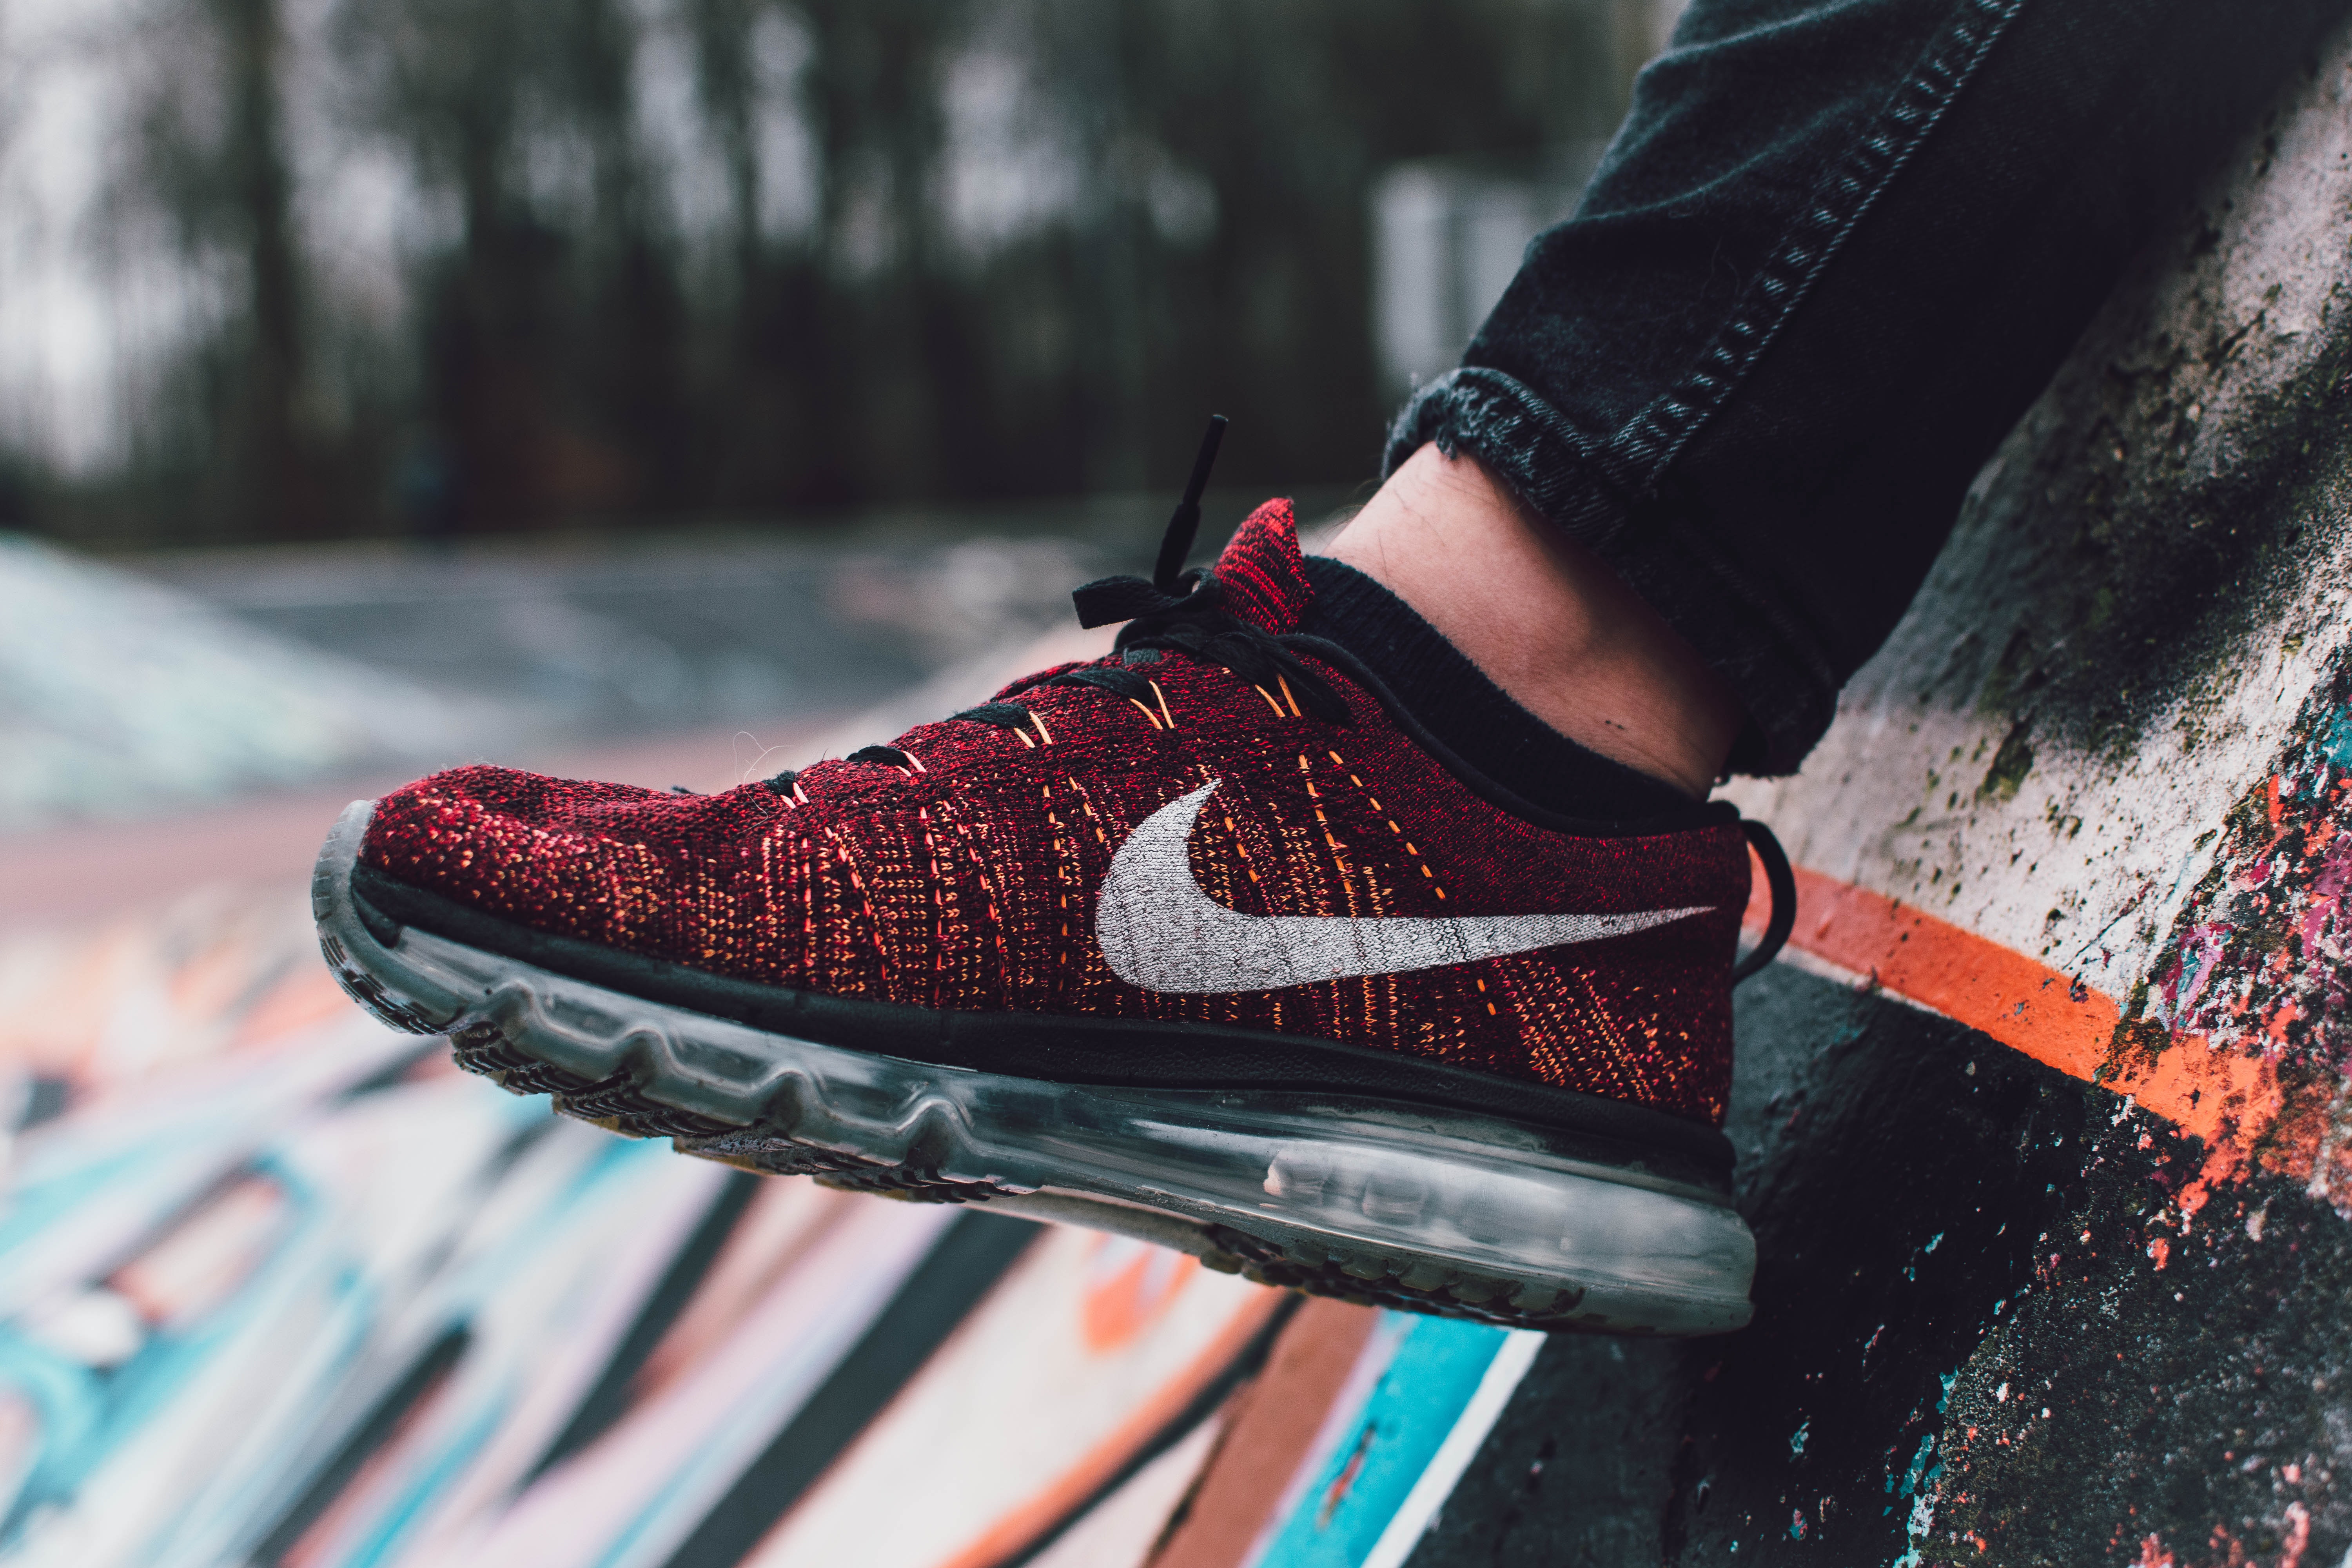
footwear, shoe, sneakers, red, photography, outdoor shoe, athletic shoe, cool, fun, winter, pattern